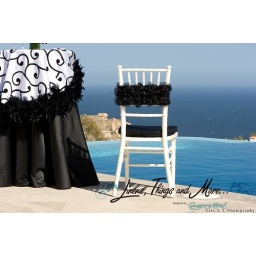
Black and white cover chair and cocktail table from the Linens, Things and More... 2010 collection in Los Cabos